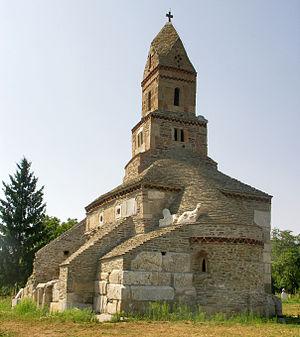
Le christianisme en Dacie est un sujet d’histoire en controverse, en Roumanie, entre les historiens laïcs et ceux de l’Église orthodoxe roumaine. Pour les premiers, dont le chef de file a été feu le pr. Florin Constantiniu, les sources sont exclusivement l’archéologie, la paléographie, l’épigraphie, le lexique religieux, les auteurs antiques et de l’antiquité tardive : leur thèse est que la christianisation des populations locales, présumées ancêtres des Roumains, ne peut pas être démontrée avant le IVᵉ siècle en Dobrogée et avant le VIIIᵉ siècle dans le reste du pays, les quelques rares objets chrétiens trouvés au nord du Danube ne démontrant pas l’appartenance de leurs propriétaires à cette foi.